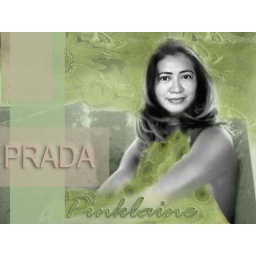
&amp;quot;FLORA BERDE&amp;quot;_ floral in greens. An application of colors for black and white image